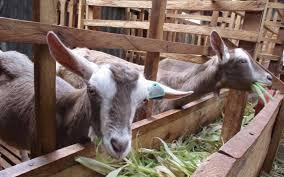
Mbuzi wanaofugwa nyumbani wamekaa ndani ya zizi iliyotengenezwa kwa kutumia malighafi za mbao, wanaendelea kupata malisho ya majani ili baadae waweze kupata maziwa mengi kuwauzia majirani walio wazunguka.